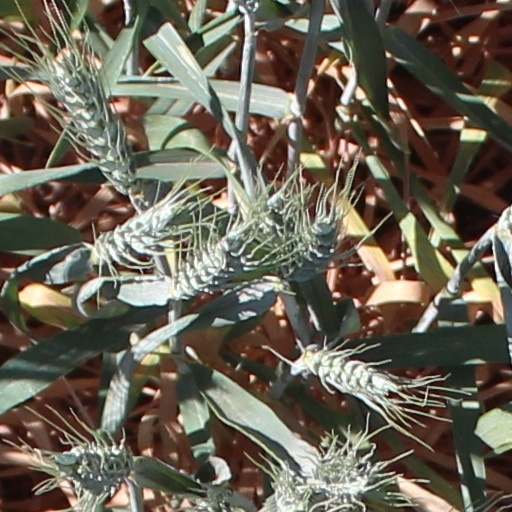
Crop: wheat